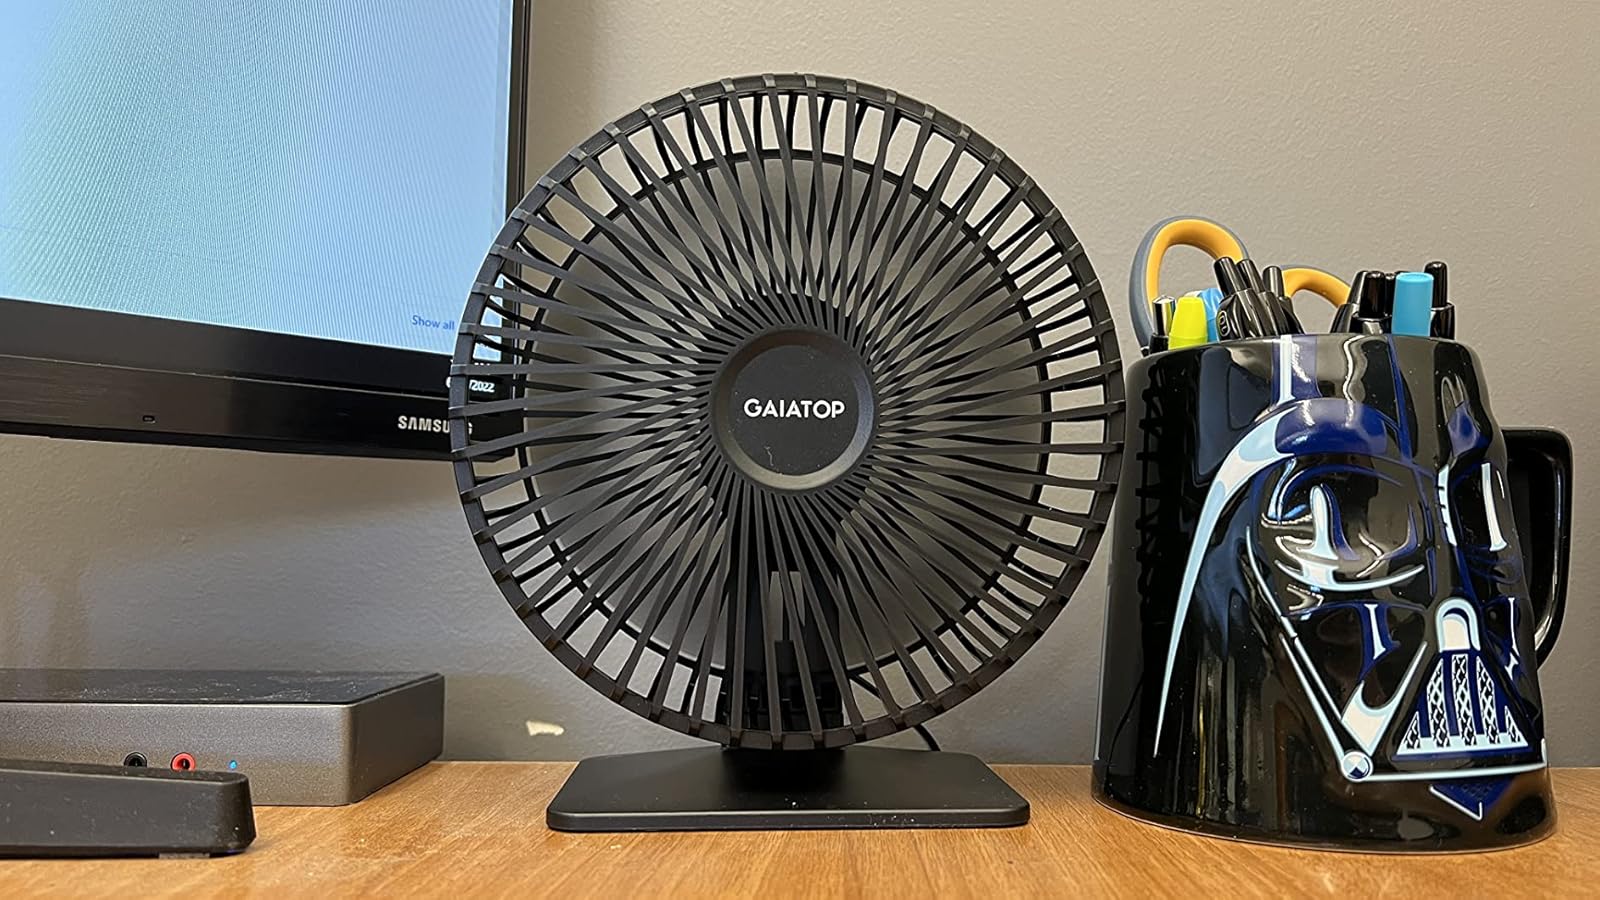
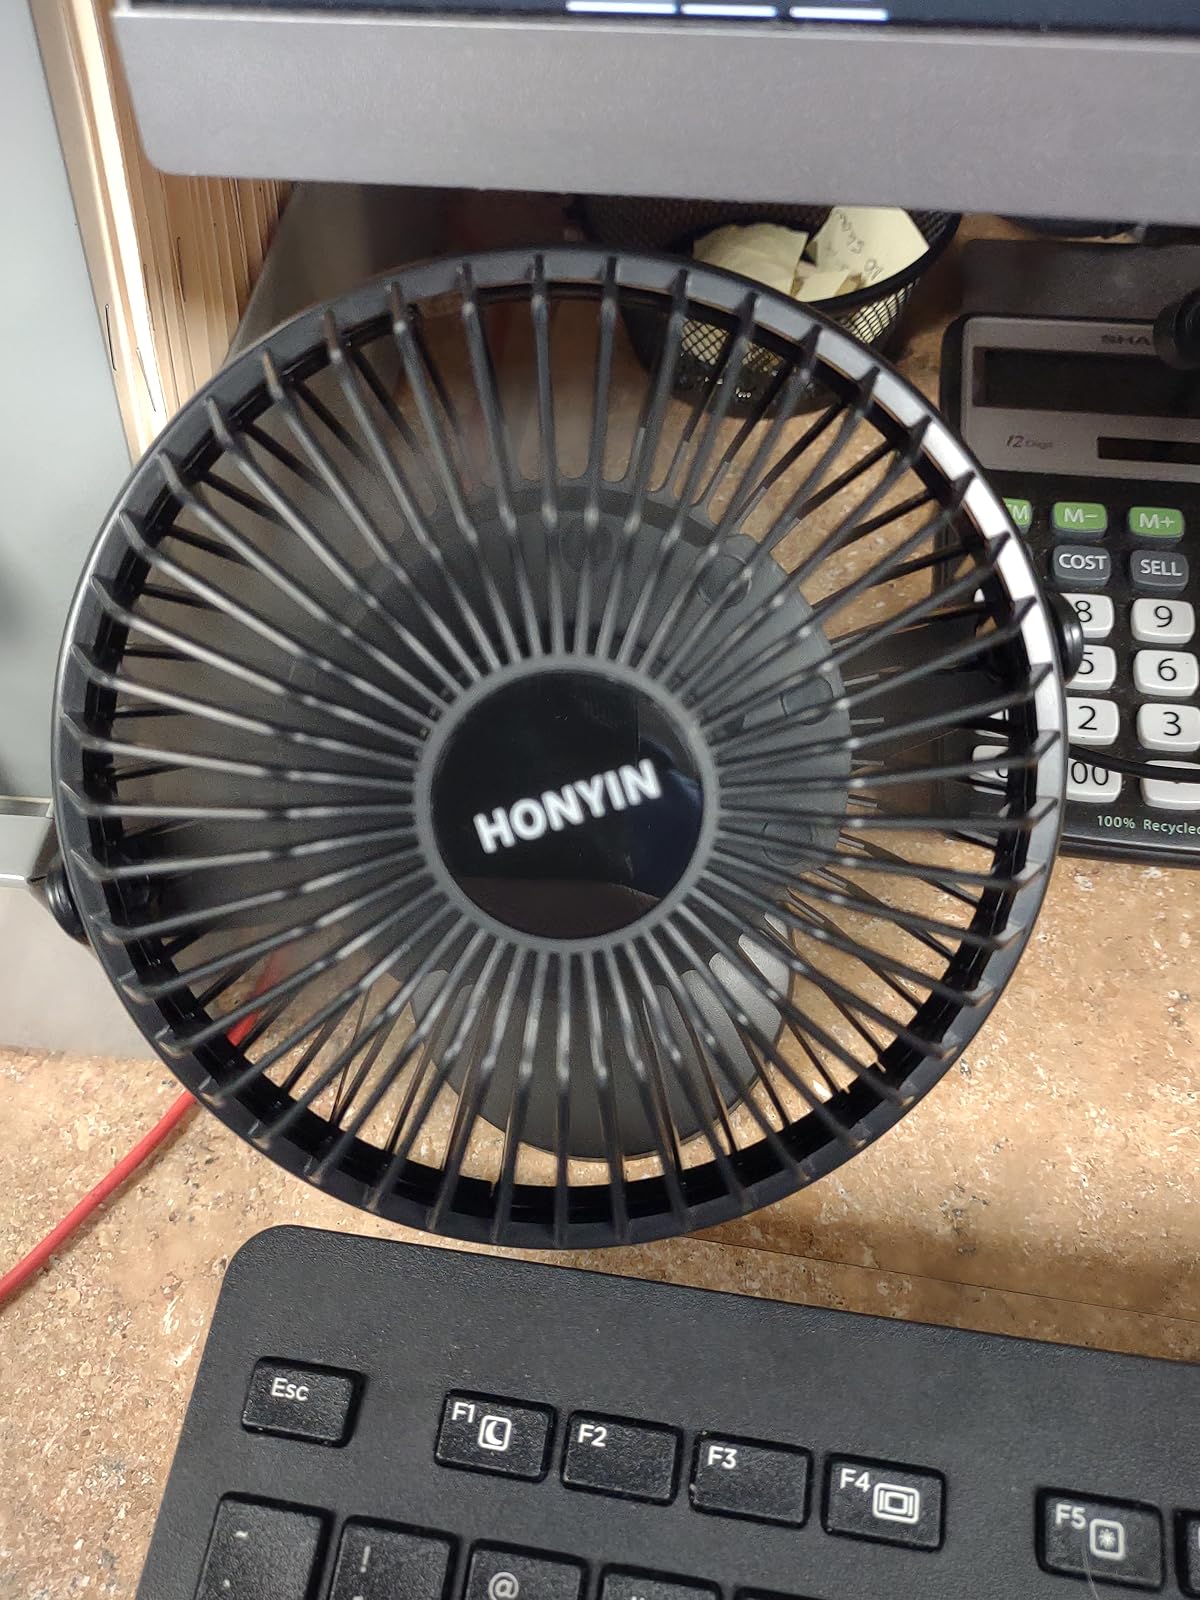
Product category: fan
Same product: no